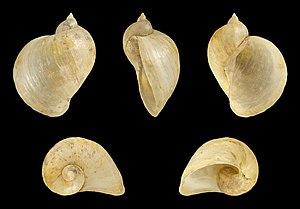
Radix auricularia, la limnée auriculaire, est un mollusque gastéropode aquatique, du genre Radix.